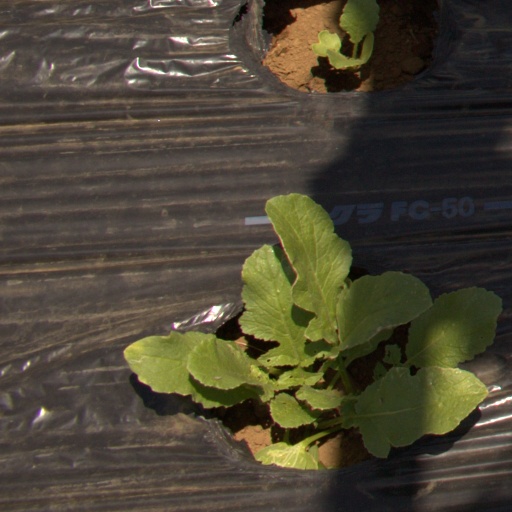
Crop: Jerusalem artichoke